British Indian Ocean Territory

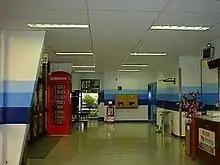
The airport passenger terminal in Diego Garcia, complete with red British telephone box.

An airstrip was built on Diego Garcia during the Second World War along with other military facilities. Military forces left once the war ended. In 1962 the plantations were bought by Chagos-Agalega Company, based in the Seychelles. At this time they covered .